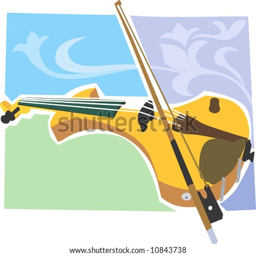
illustration of a violin and bow in floral background